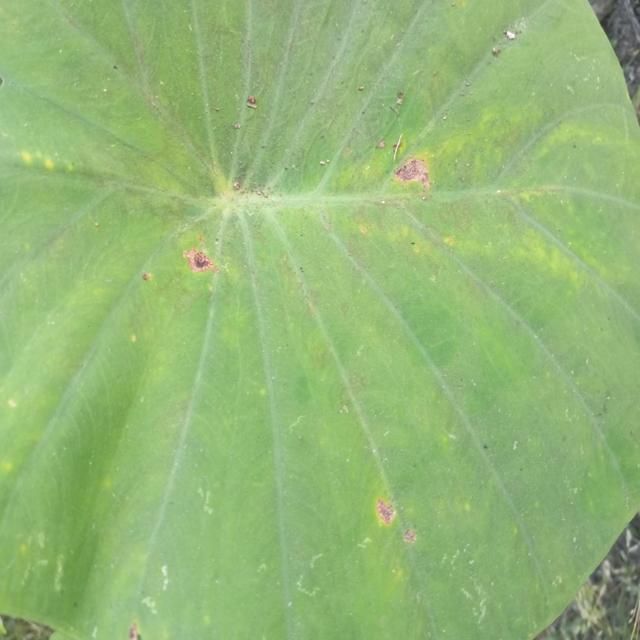
Label: Early_Blight